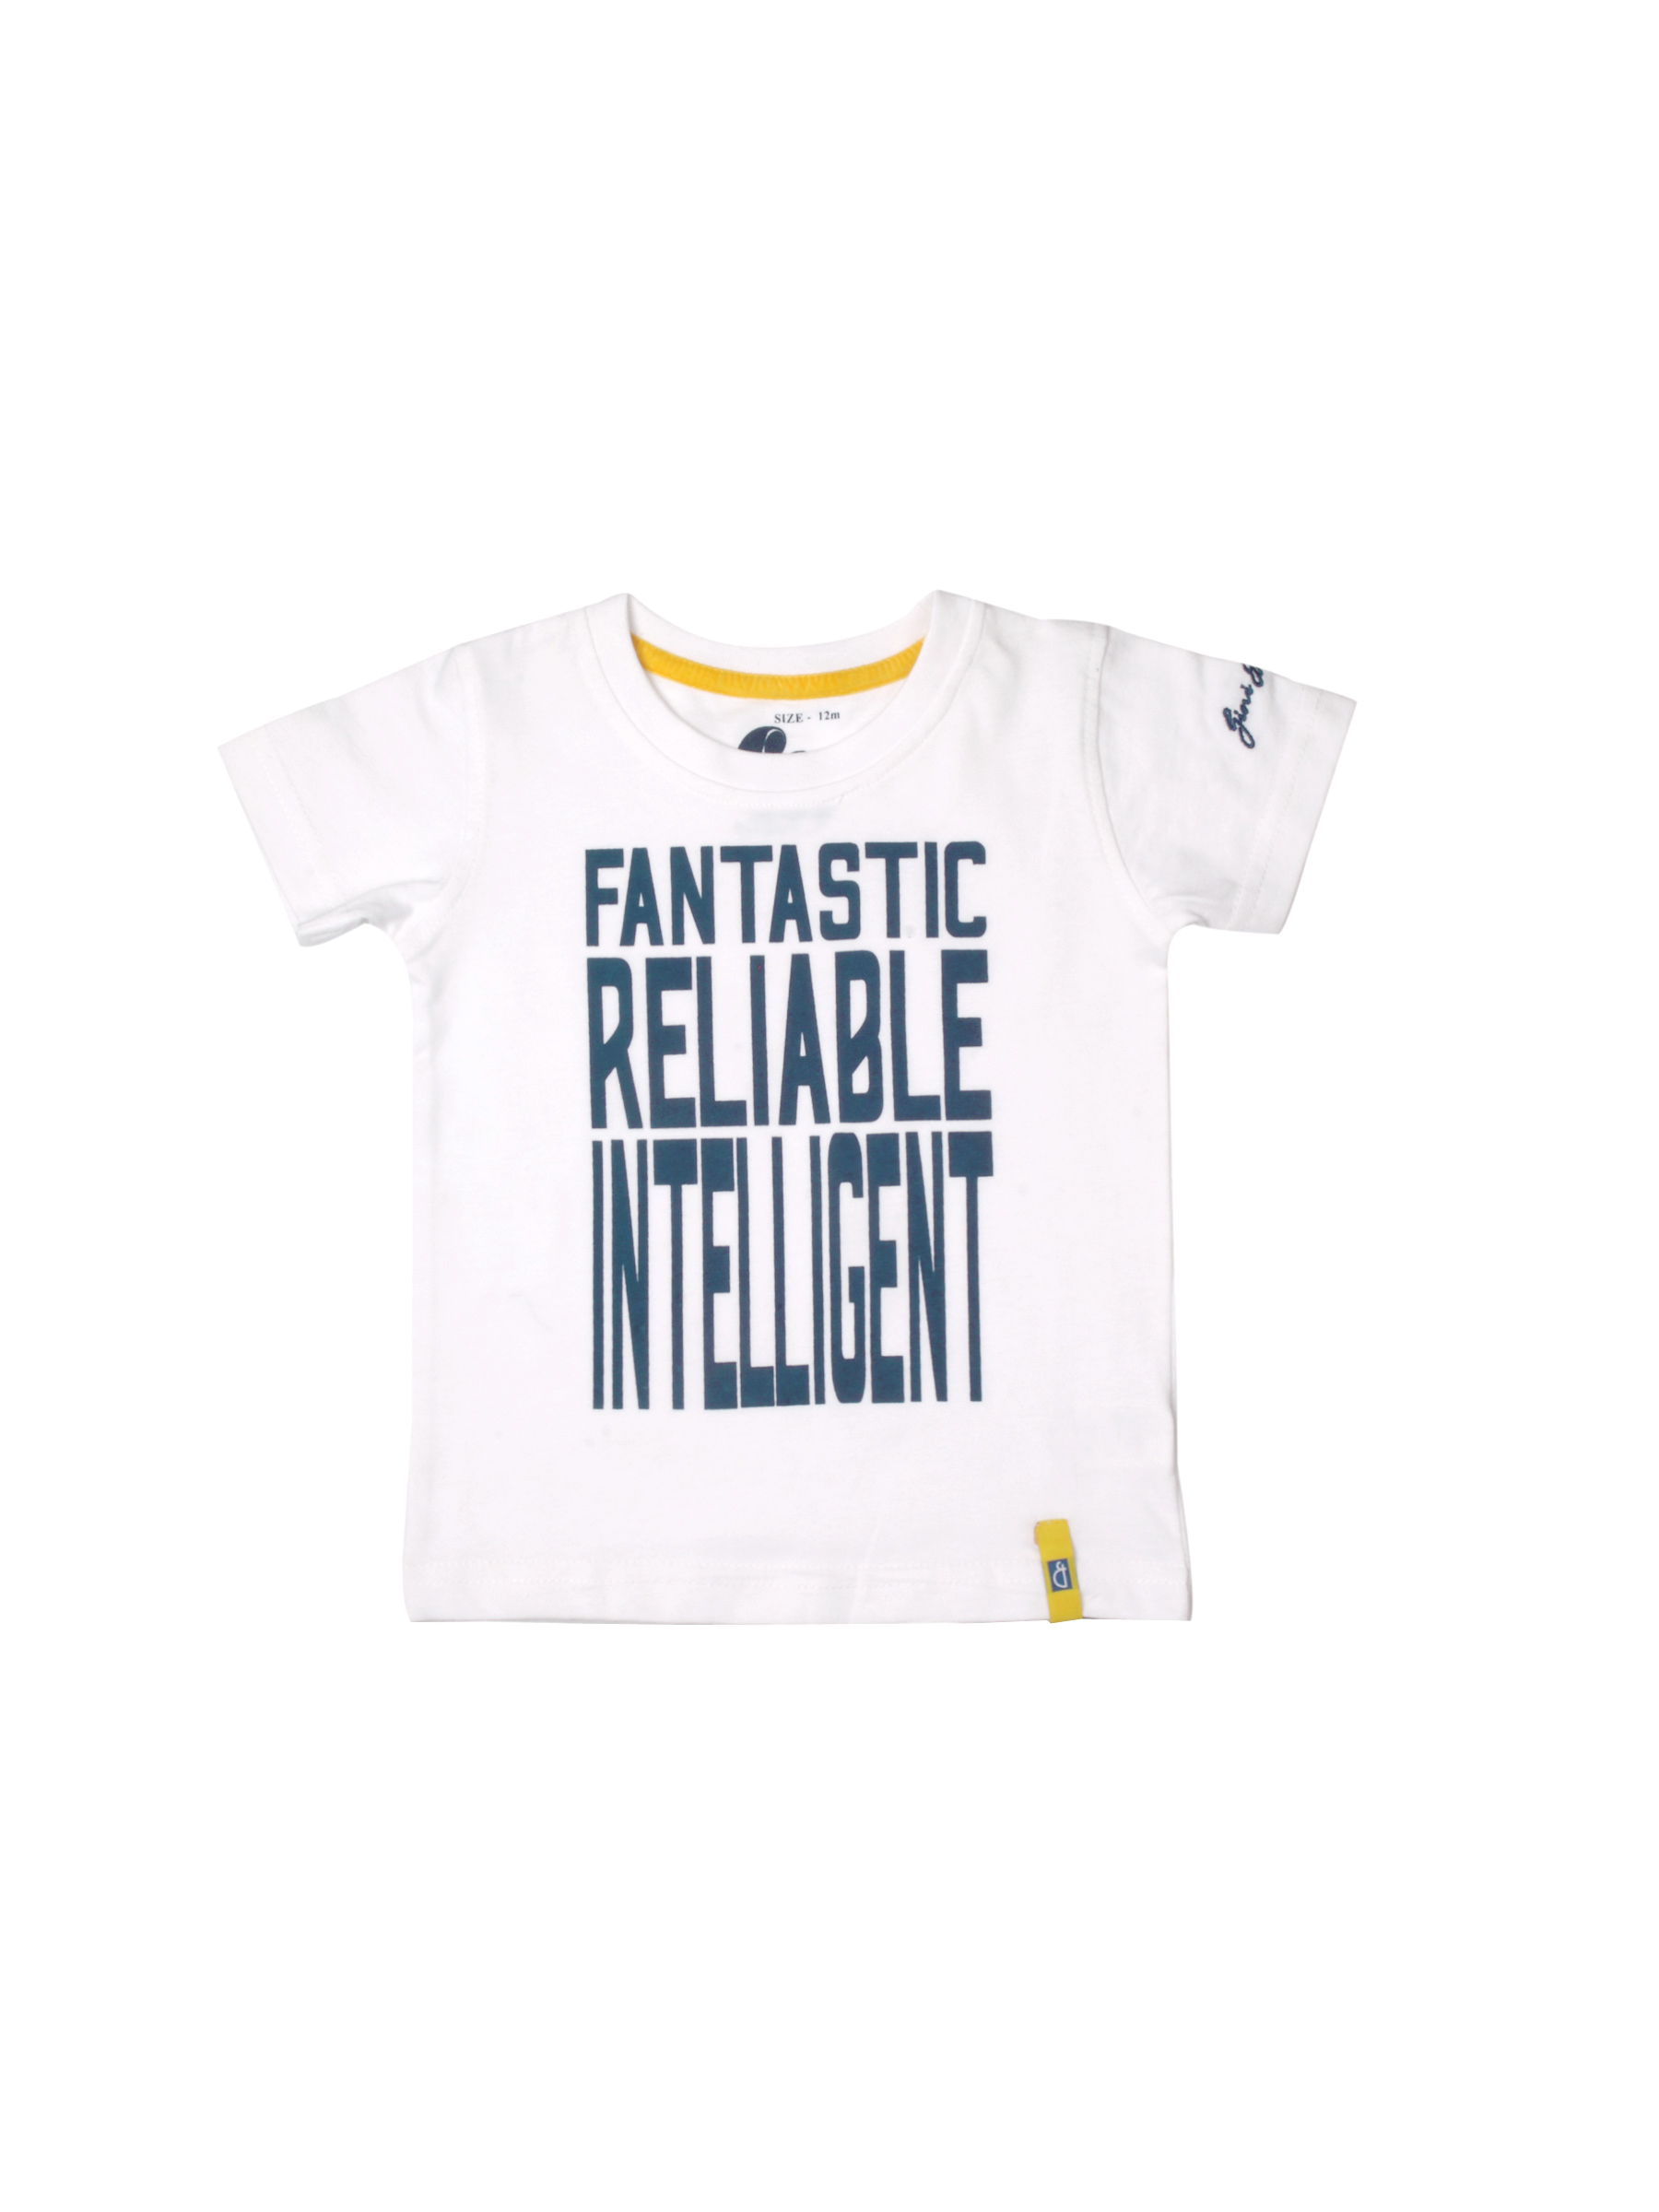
Gini and Jony Boys Printed White T-shirt
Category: Apparel / Topwear / Tshirts
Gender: Boys
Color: White
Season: Summer 2012
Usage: Casual